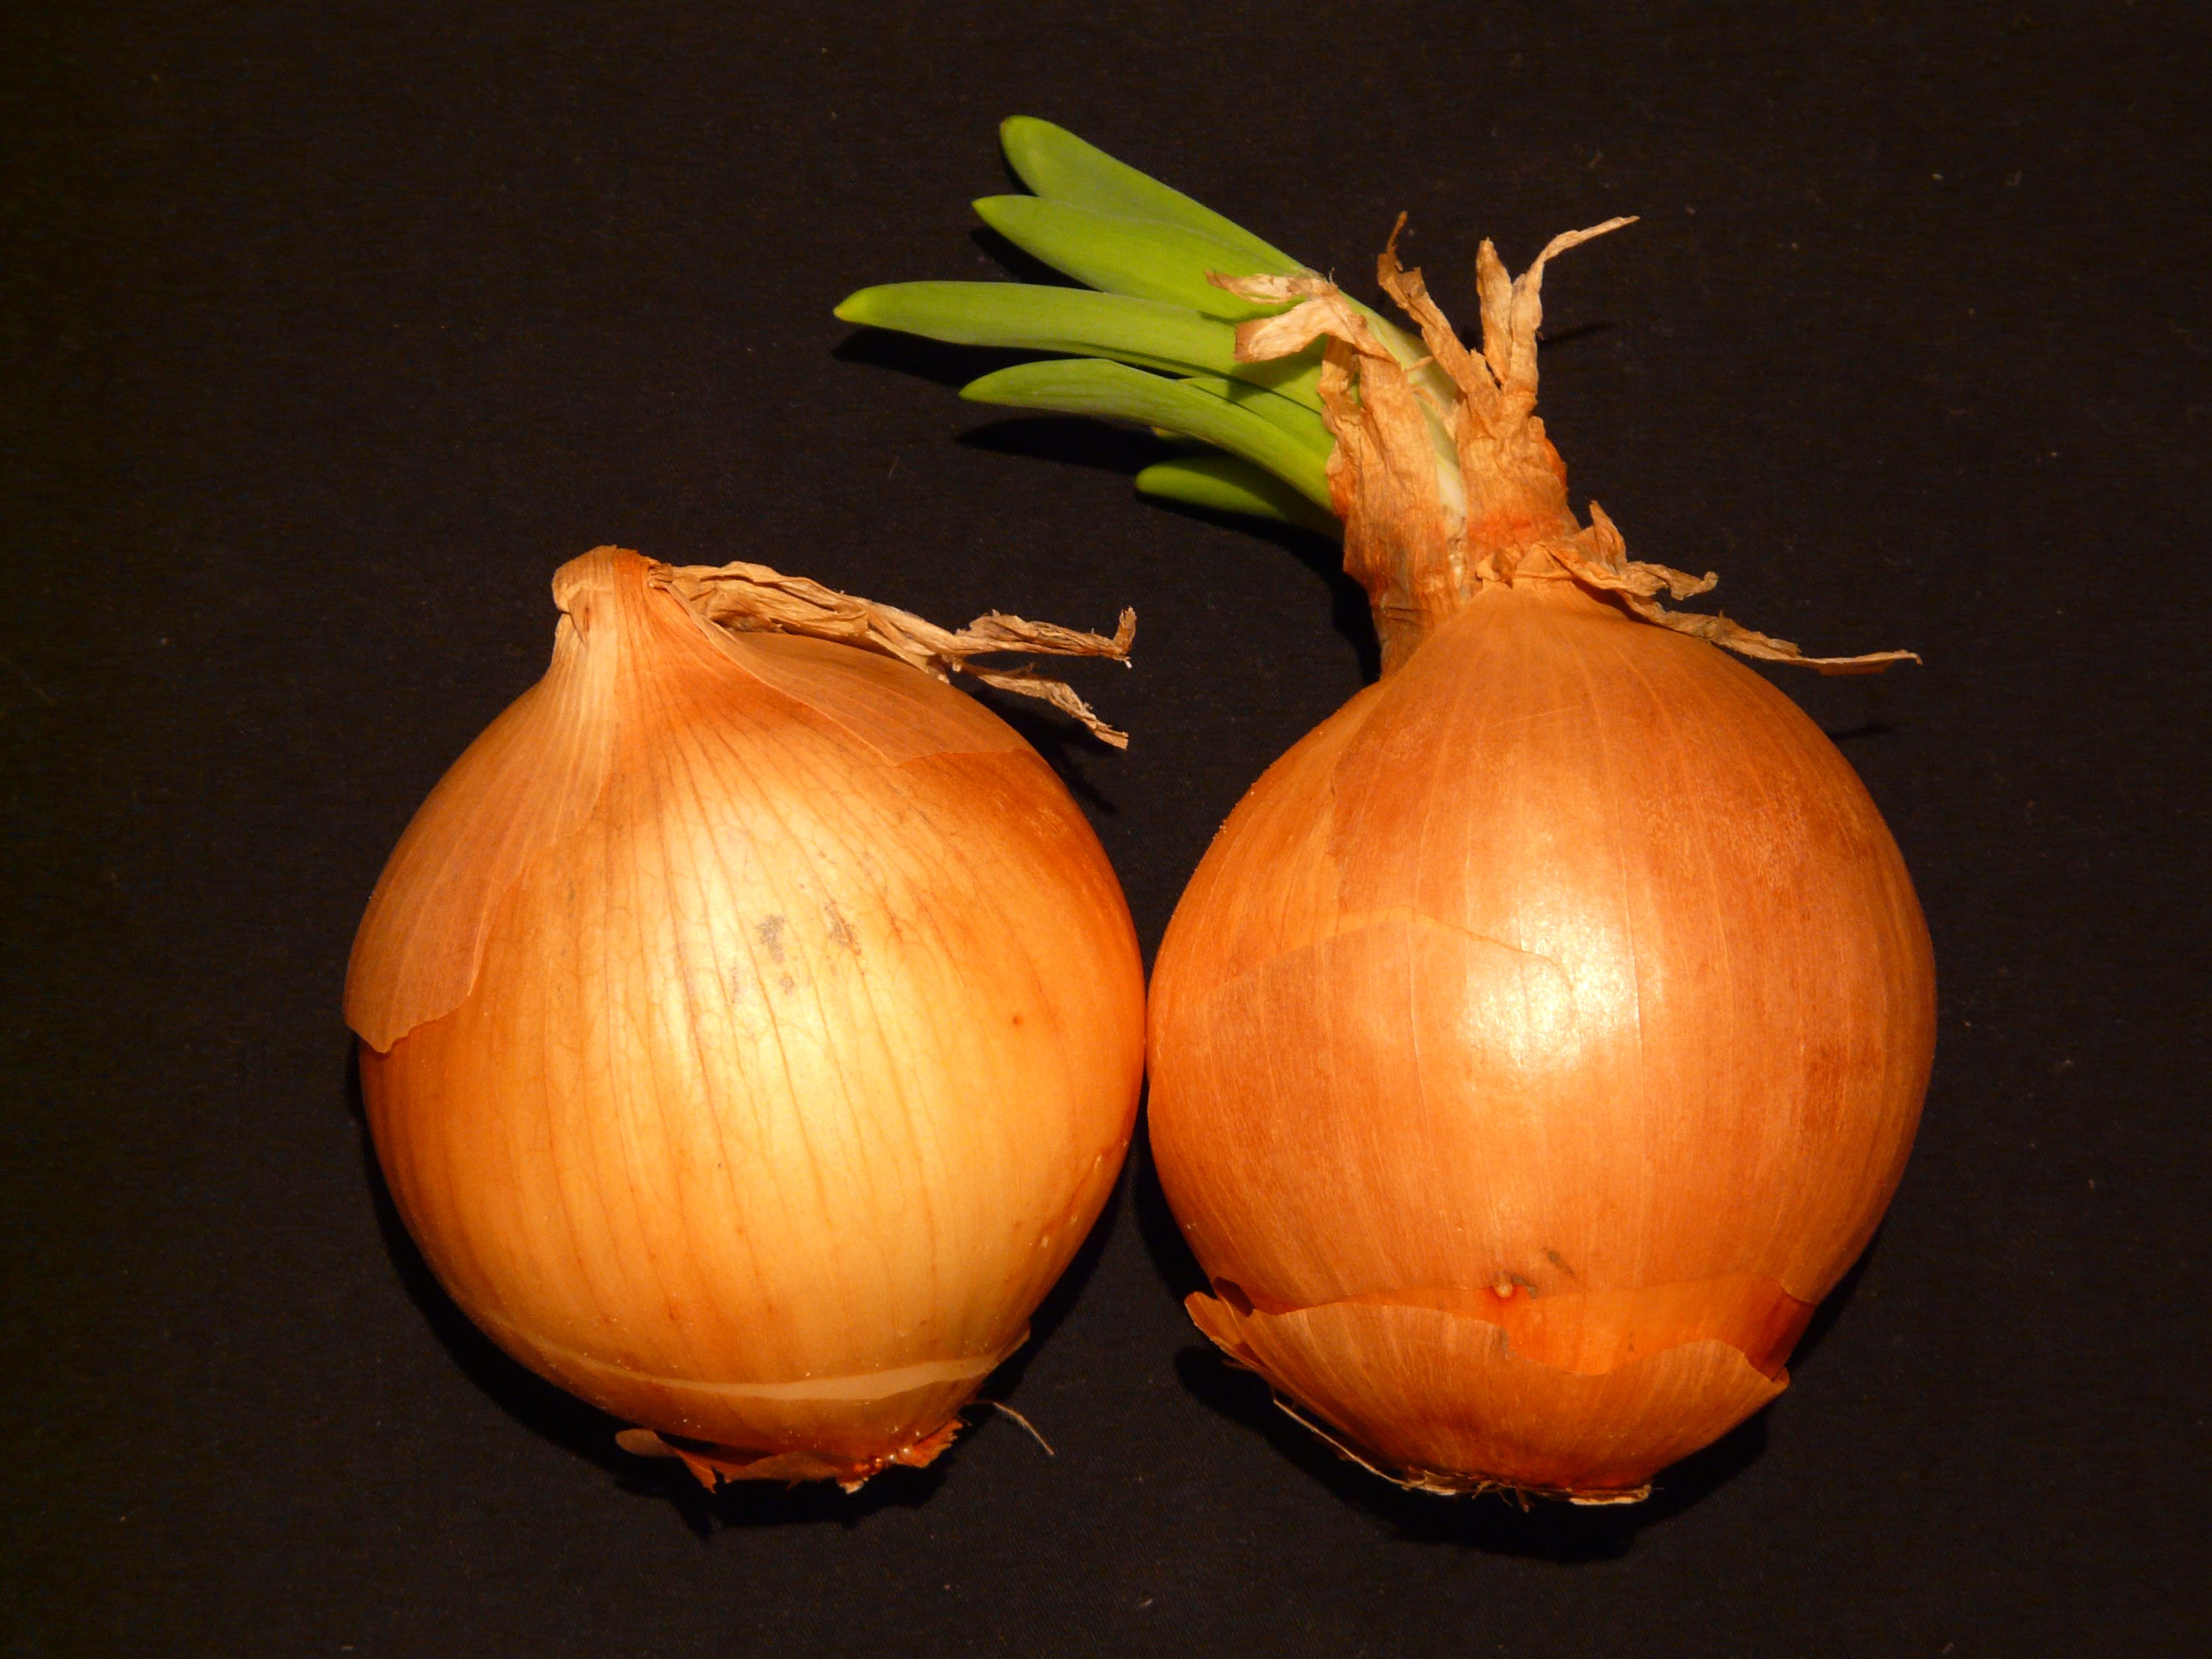
sharp, plant, fruit, food, produce, vegetable, pumpkin, healthy, eat, onion, cook, gourd, stew, vegetables, calabaza, vitamins, cucurbita, flowering plant, shallot, sear, winter squash, land plant, onion genus